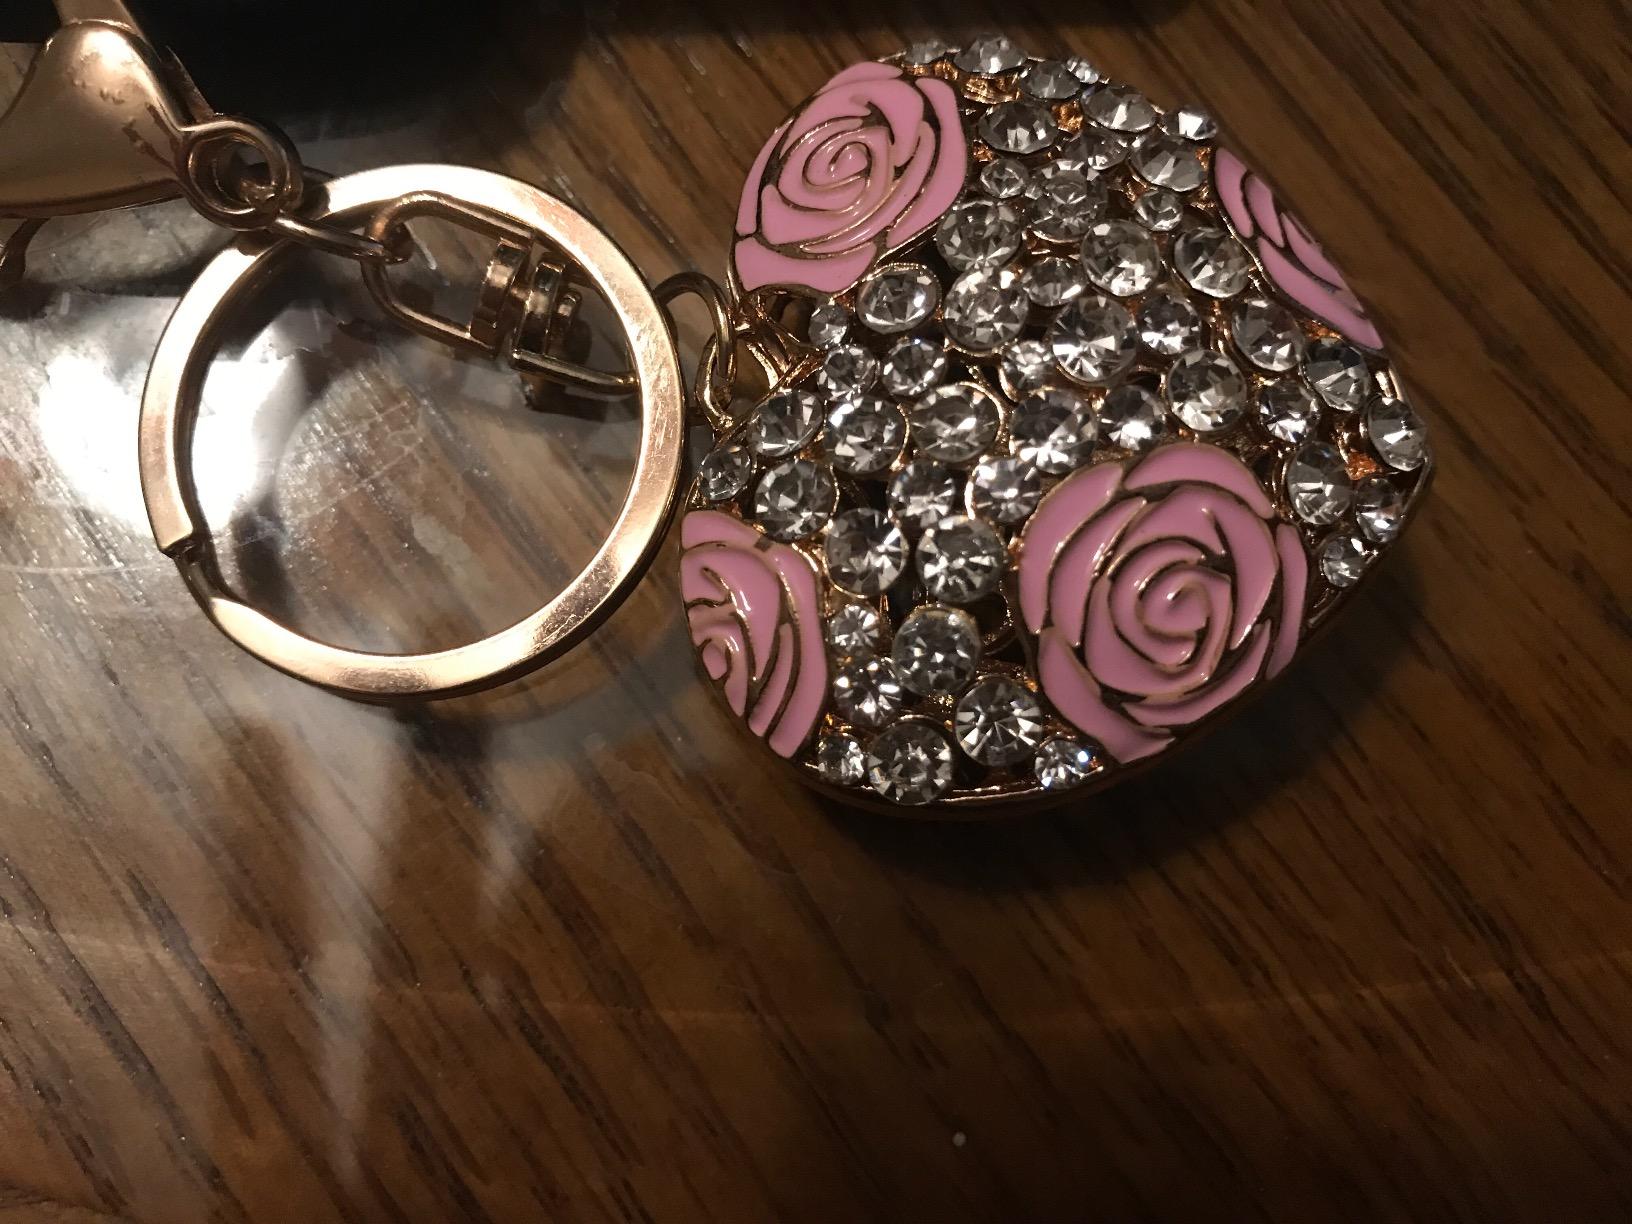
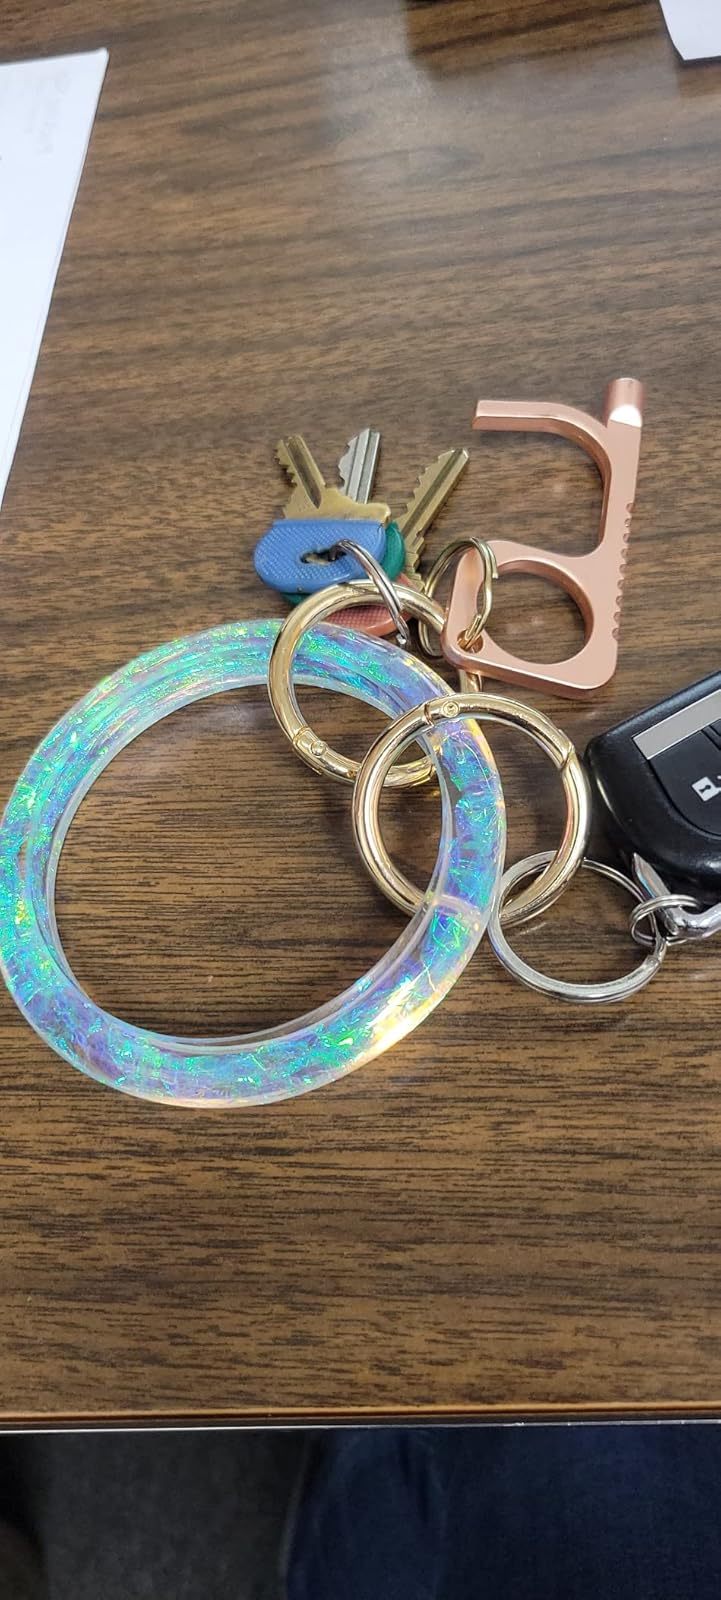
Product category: accessories_keychain
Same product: no